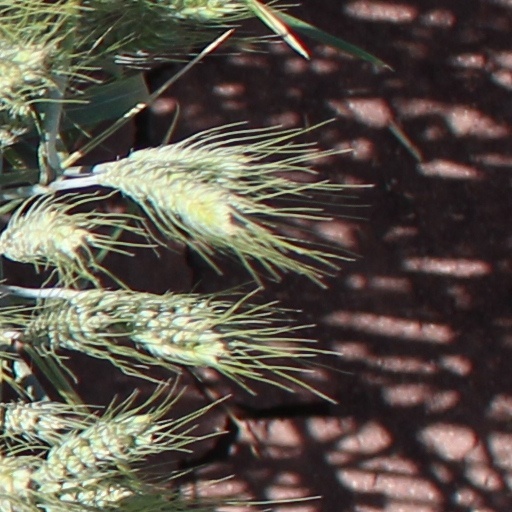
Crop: wheat